Vouvry

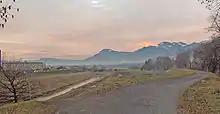
Stockalper canal between Vouvry and Les Évouettes

Vouvry has an area, , of . Of this area, or 36.2% is used for agricultural purposes, while or 38.4% is forested. Of the rest of the land, or 5.9% is settled (buildings or roads), or 1.3% is either rivers or lakes and or 18.1% is unproductive land.